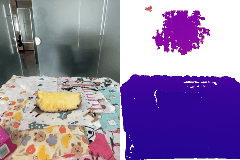
Label: pineapple